Mercedes Sosa

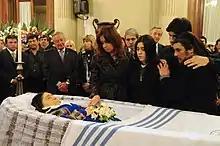
Mercedes Sosa lying in repose, with her family and President Cristina Fernández de Kirchner viewing

A supporter of Perón, she favored leftist causes throughout her life. She supported President Raul Alfonsin in the election of 1983 which marked the return of democracy in Argentina following the dictatorship. She referred to this election as "Argentina's Spring" She opposed President Carlos Menem, who was in office from 1989 to 1999, and supported the election of Néstor Kirchner, who became president in 2003.